San Francisco Municipal Railway

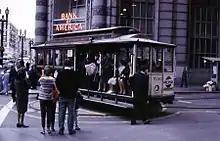
A cable car being turned around at the end of the line, August 1964

Most bus lines are scheduled to operate every five to fifteen minutes during peak hours, every five to twenty minutes middays, about every ten to twenty minutes from 9 pm to midnight, and roughly every half-hour for the late night "owl" routes. On weekends, most Muni bus lines are scheduled to run every ten to twenty minutes. However, complaints of unreliability, especially on less-often-served lines and older (pre-battery backup) trolleybus lines, are a system-wide problem. Muni has had some difficulty meeting a stated goal of 85% voter-demanded on-time service.